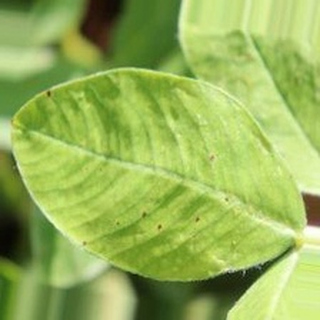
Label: groundnut_early_leaf_spot